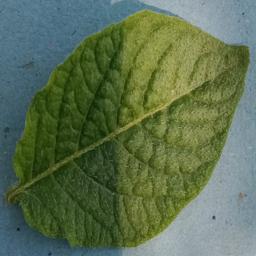
Label: Potato___Healthy